Cheryl Morgan

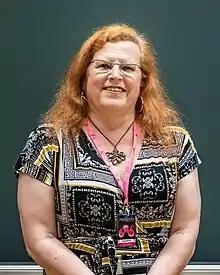
Morgan at Finncon 2019

Cheryl Morgan is a British science fiction critic and publisher. She has won Hugo Awards for her work on the fanzine "Emerald City" from 1995 to 2006, and as non-fiction editor of "Clarkesworld" magazine from 2009 to 2011. Morgan was the first openly trans person to win a Hugo Award, and she is currently the editor of the science fiction magazine "Salon Futura".